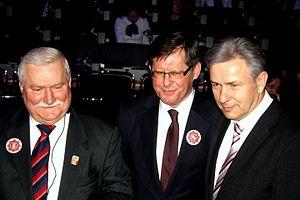
L’ITB Berlin est le premier salon mondial du tourisme. Organisé par Messe Berlin GmbH, il a lieu chaque année en mars au Parc des Expositions de Berlin.